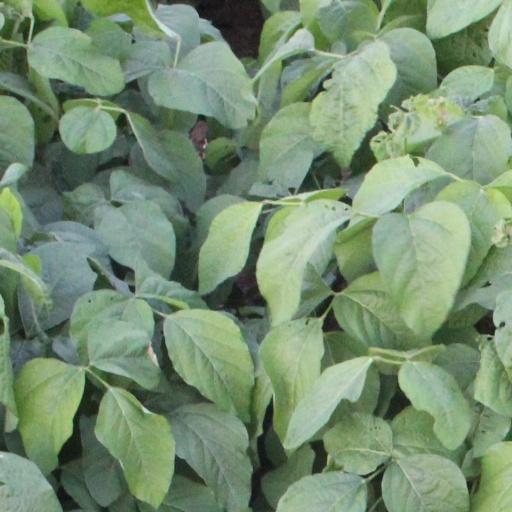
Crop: soybean